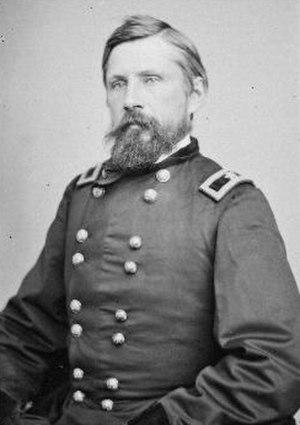
George Henry Gordon est un avocat américain de l'avocat et général de l'Union lors de la guerre de Sécession.